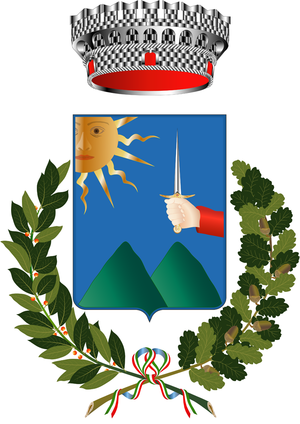
Rapone est une commune italienne d'environ 1 000 habitants, située dans la province de Potenza, dans la région Basilicate, en Italie méridionale.